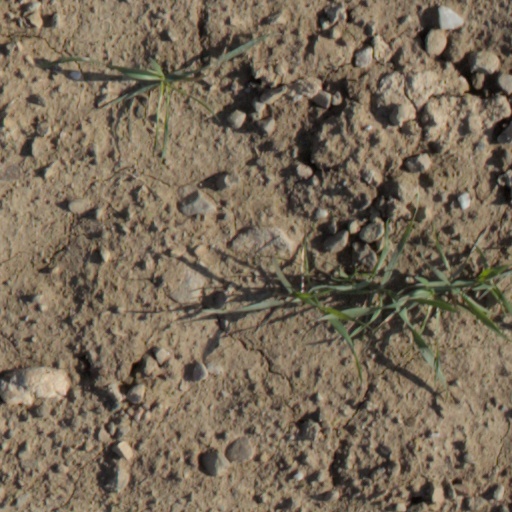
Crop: wheat